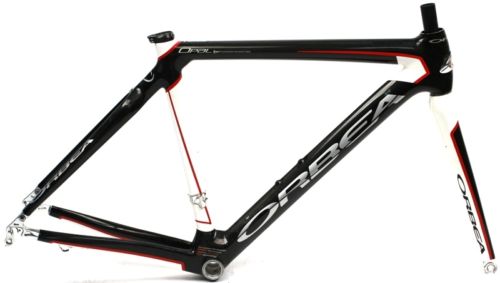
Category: bicycle